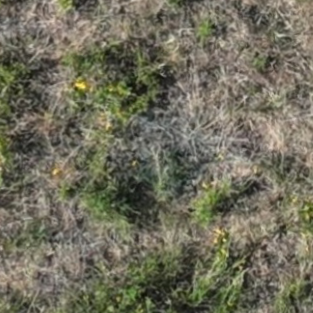
Month: july
Dye color: blue
Dye concentration: high